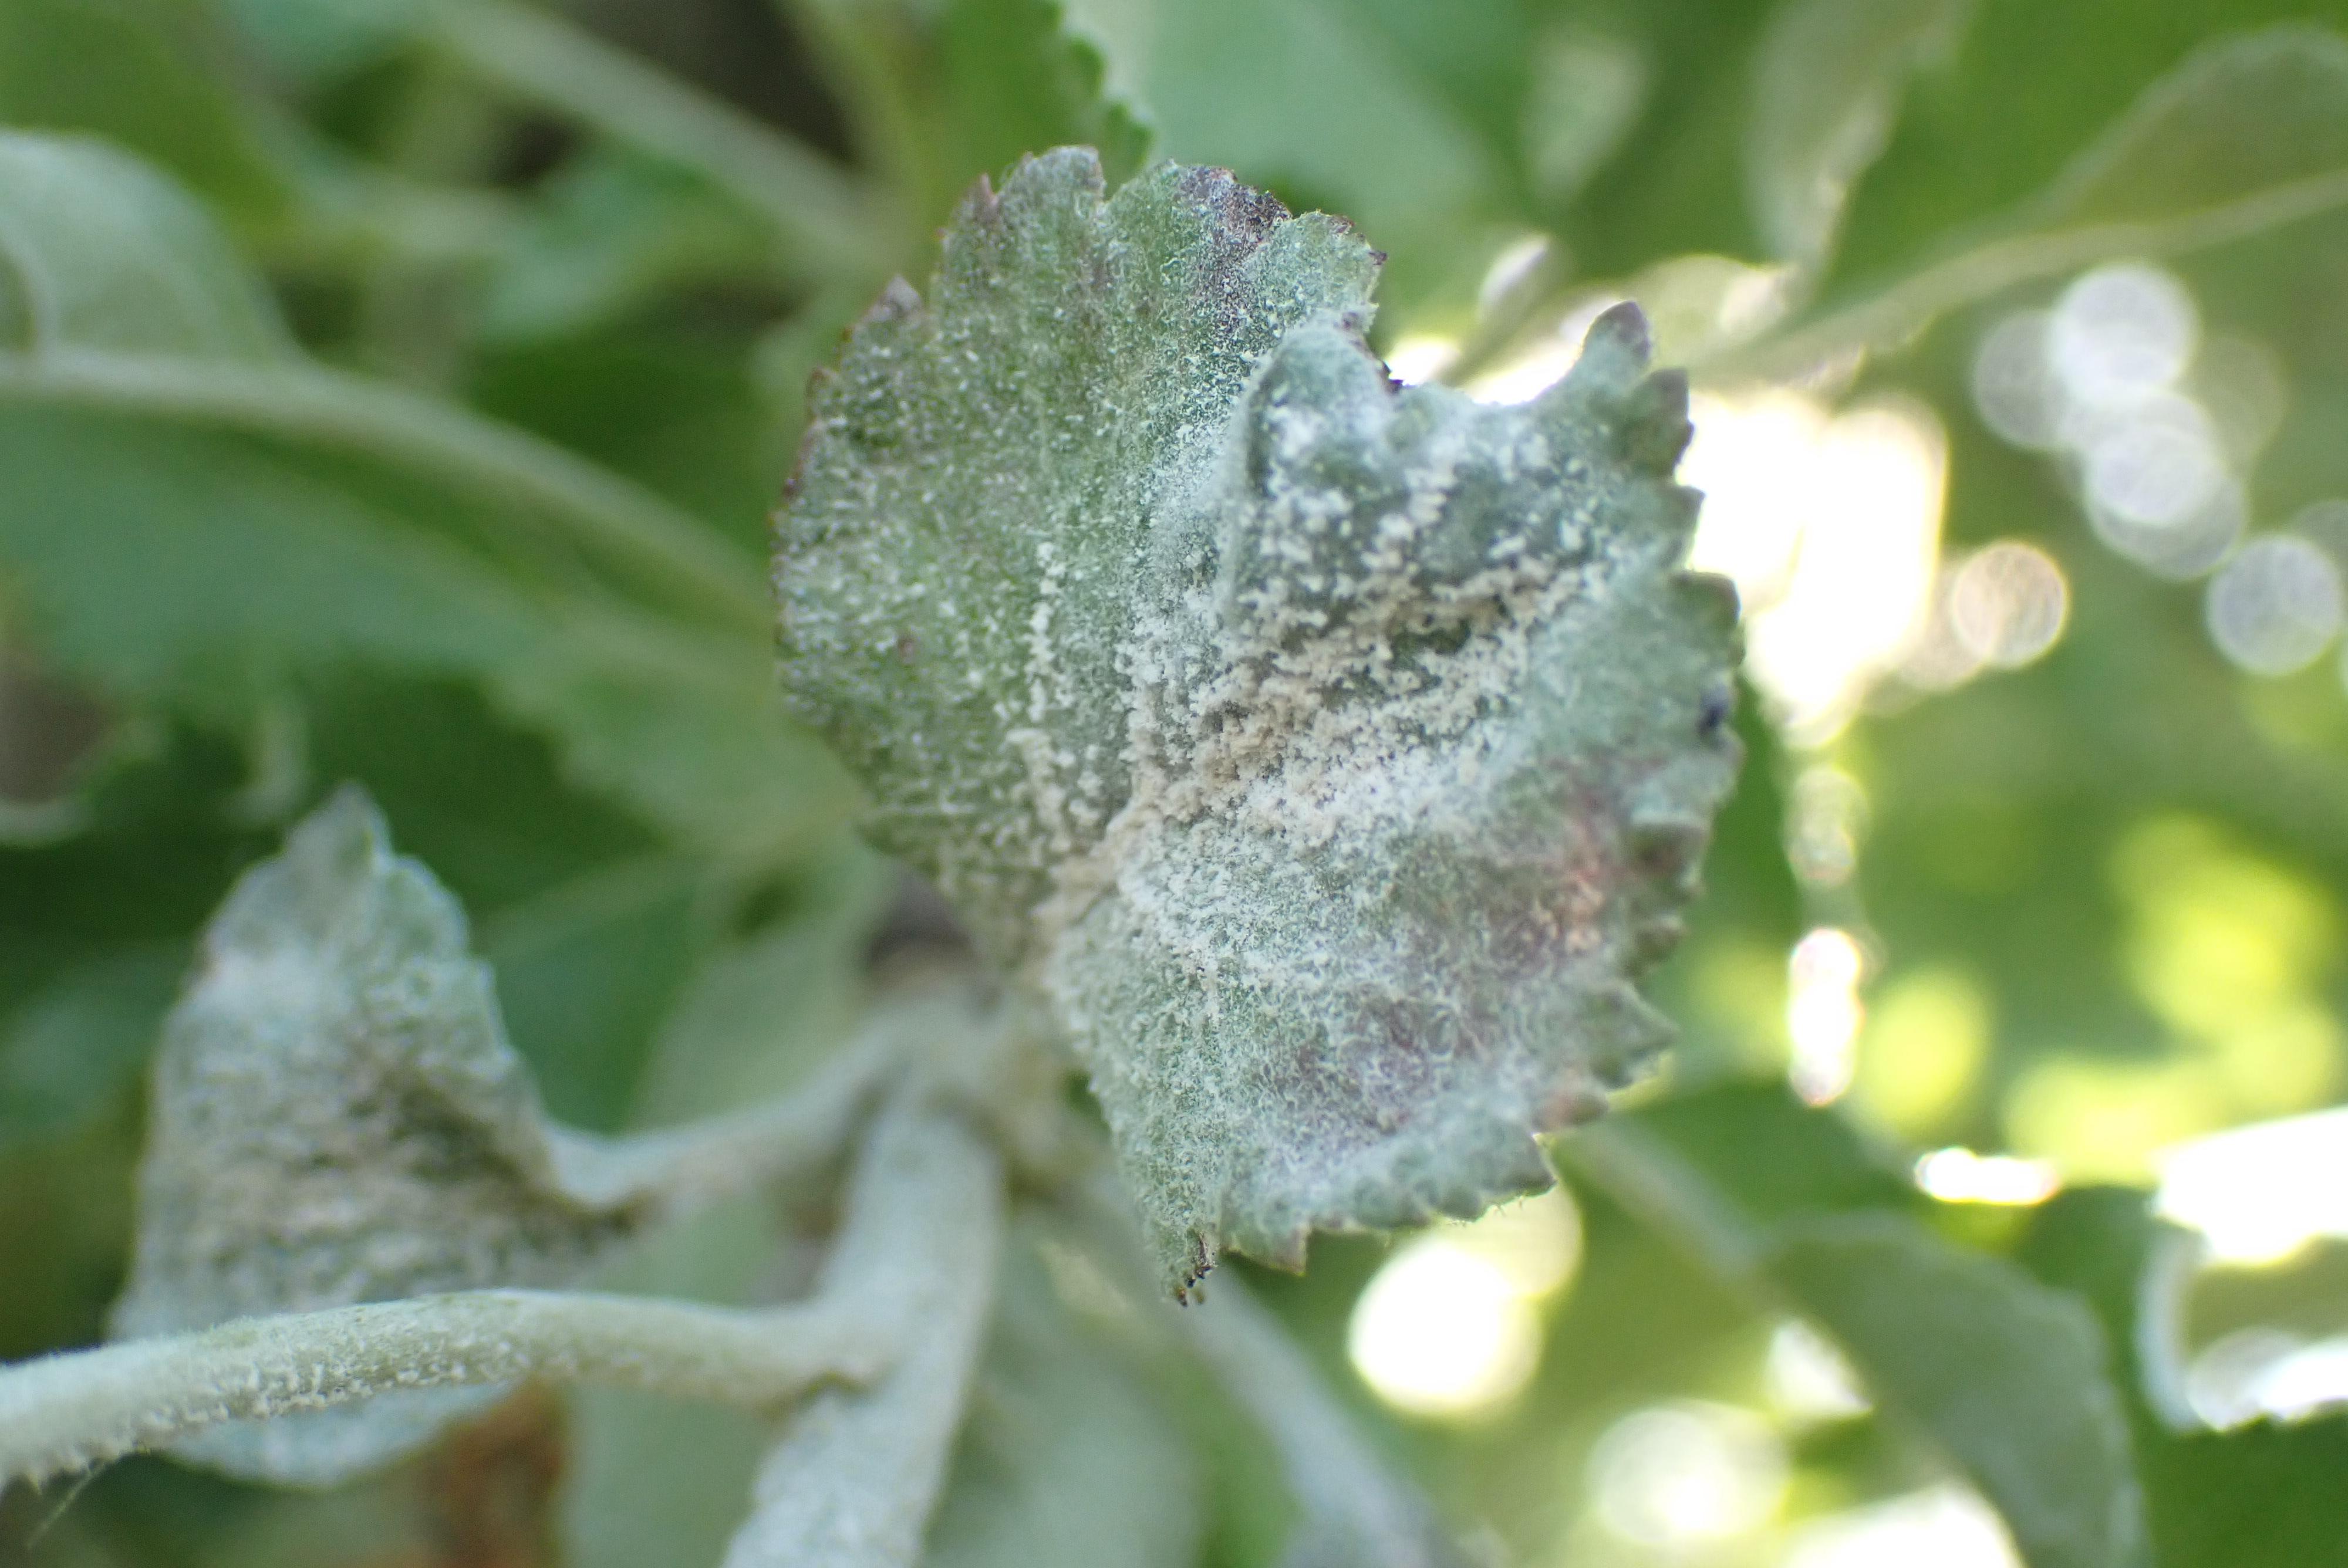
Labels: powdery_mildew